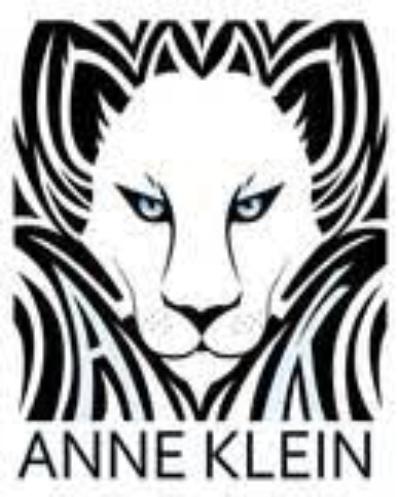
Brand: Anne Klein
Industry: Clothes